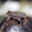
Label: frog